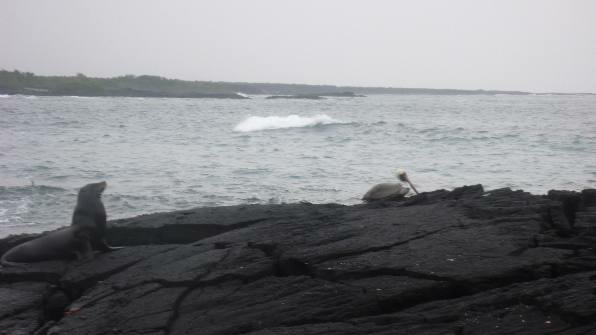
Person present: No